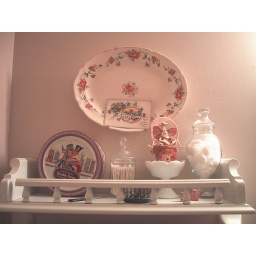
China platter over shelf in the bathroom. Platter and milk glass candle stick handed down from my mom.